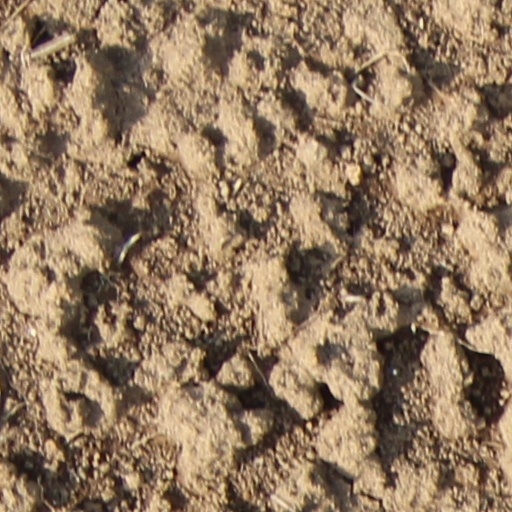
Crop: wheat